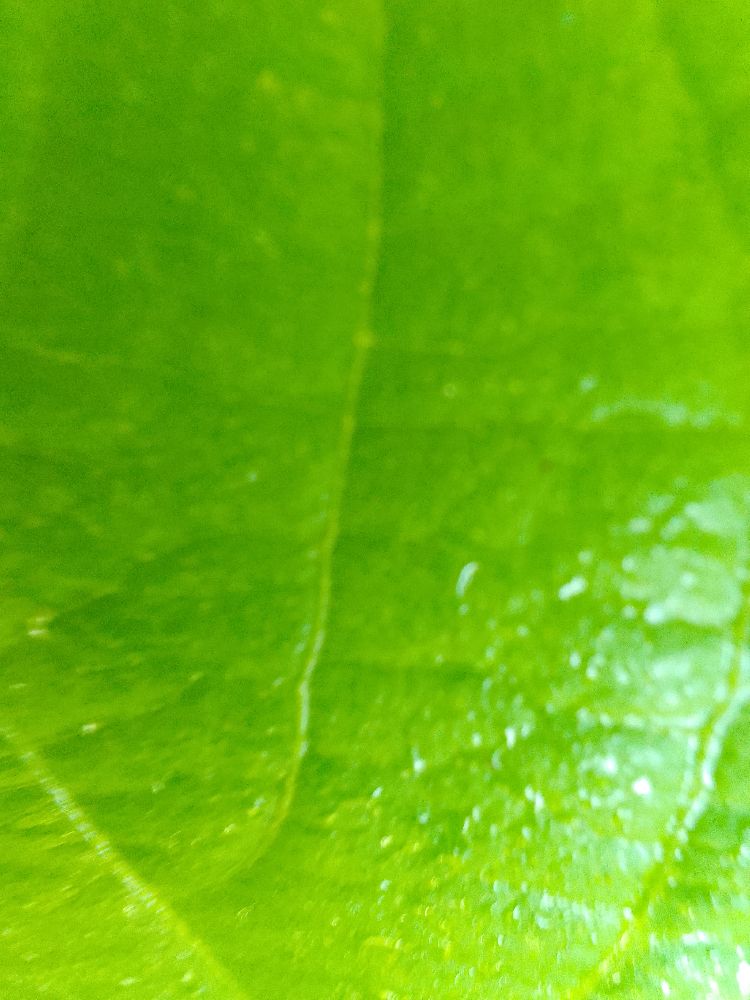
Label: healthy